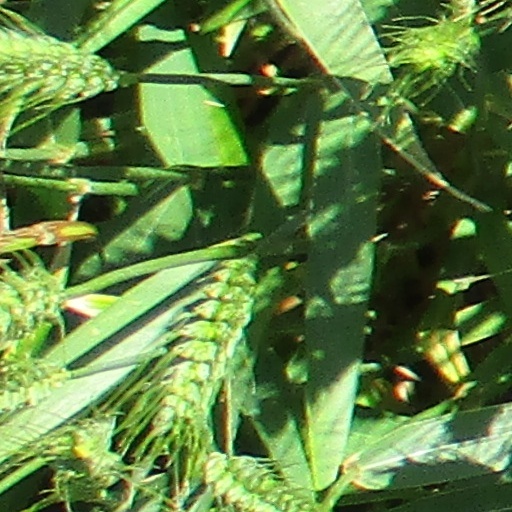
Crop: wheat